My Seal and Them

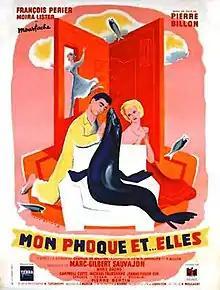

My Seal and Them (French: Mon phoque et elles) is a 1951 French comedy film directed by Pierre Billon and starring Marie Daëms, François Périer and Jeanne Fusier-Gir. A separate Swedish-language version "My Friend Oscar" was also simultaneously produced with the same director. It was shot at the Photosonor Studios in Courbevoie on the outskirts of Paris. The film's sets were designed by the art director René Moulaert.